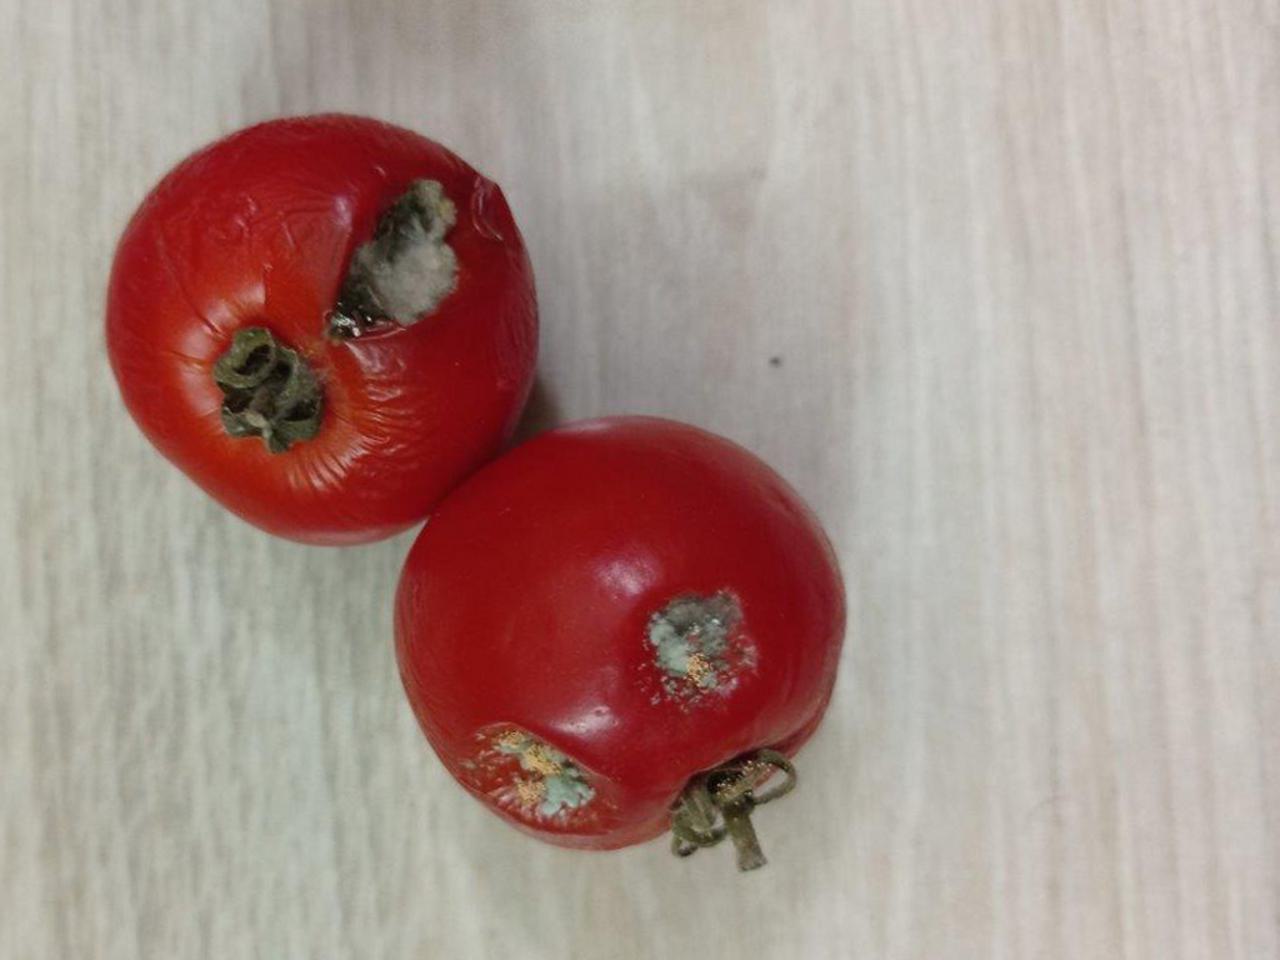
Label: Rotten